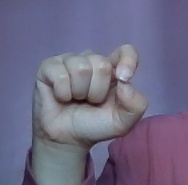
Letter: fa